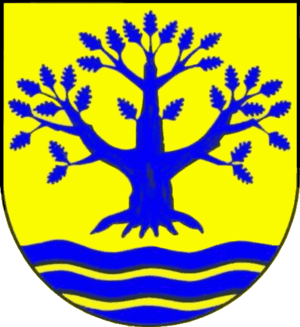
Nybøl (Sydslesvig)
Coat of arms of Nybøl (Sydslesvig)
Nybøl eller Nübel er en landsby og kommune i det nordlige Tyskland under Kreis Slesvig-Flensborg i delstaten Slesvig-Holsten. Byen ligger cirka 5 kilometer nord for Slesvig by ved Langsøen i det sydvestlige Angel. Byen tilhørte i den danske tid Strukstrup Herred